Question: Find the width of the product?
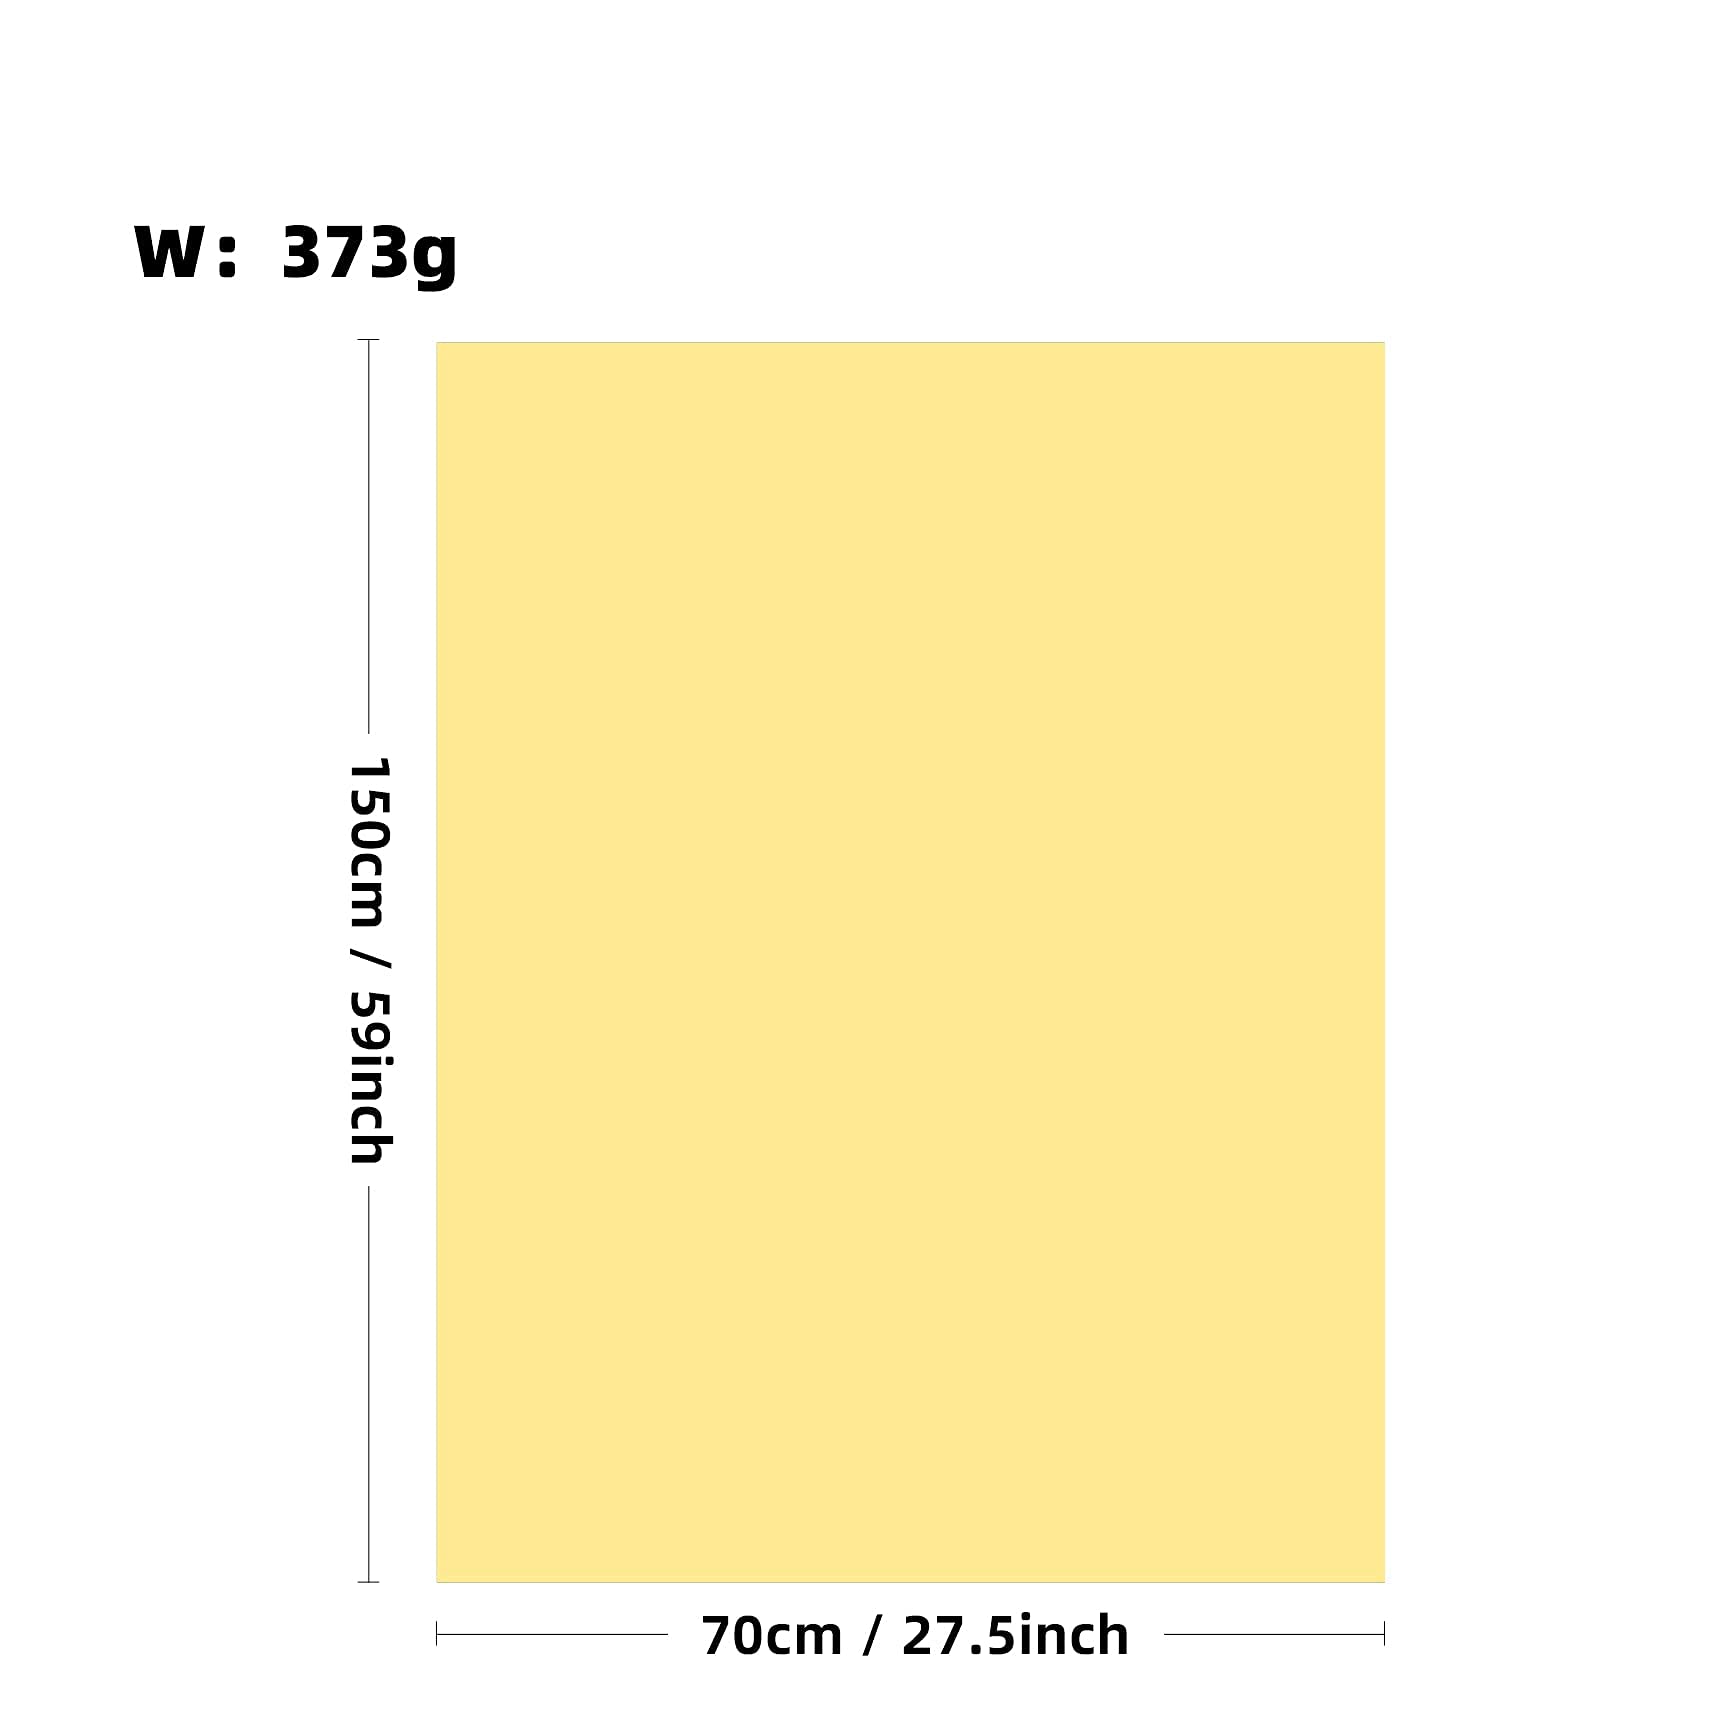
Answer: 70.0 centimetre